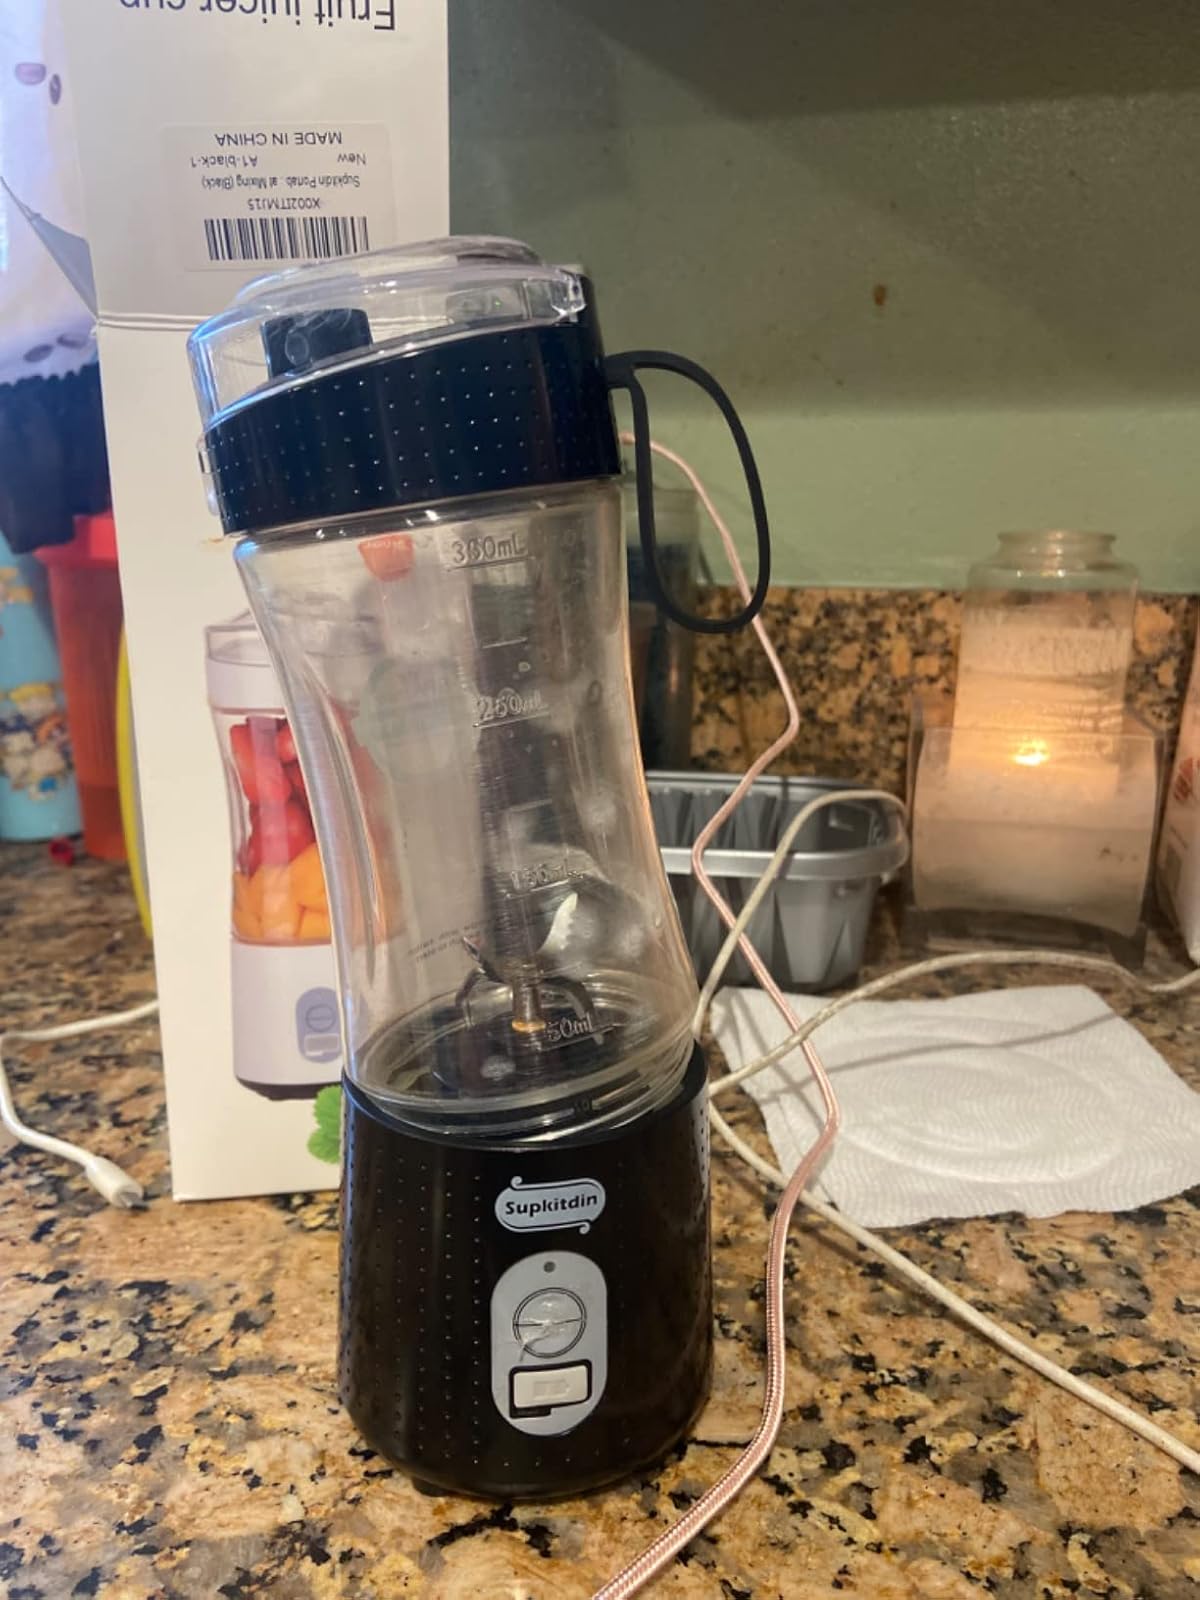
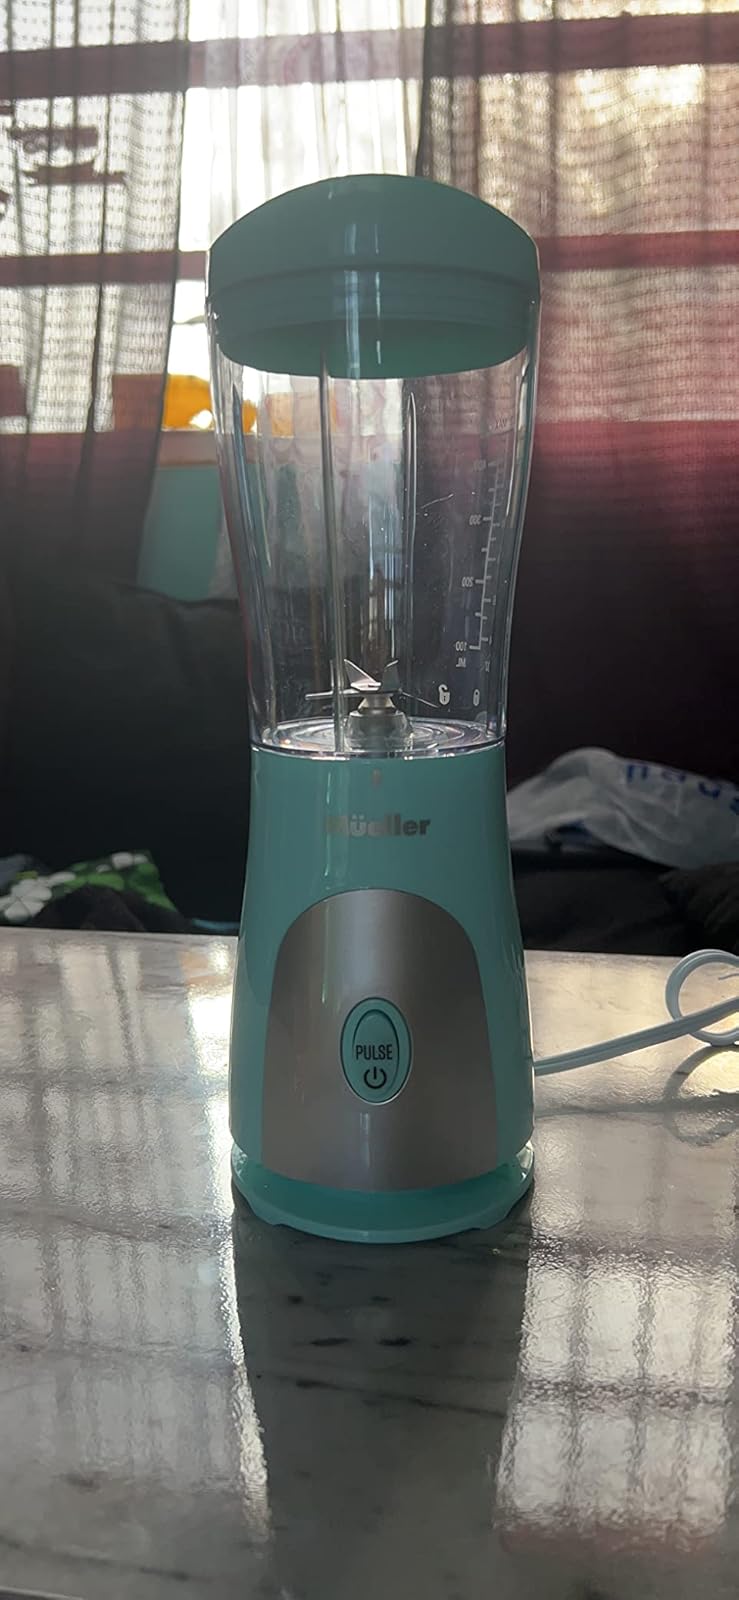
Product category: items_blender
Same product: no